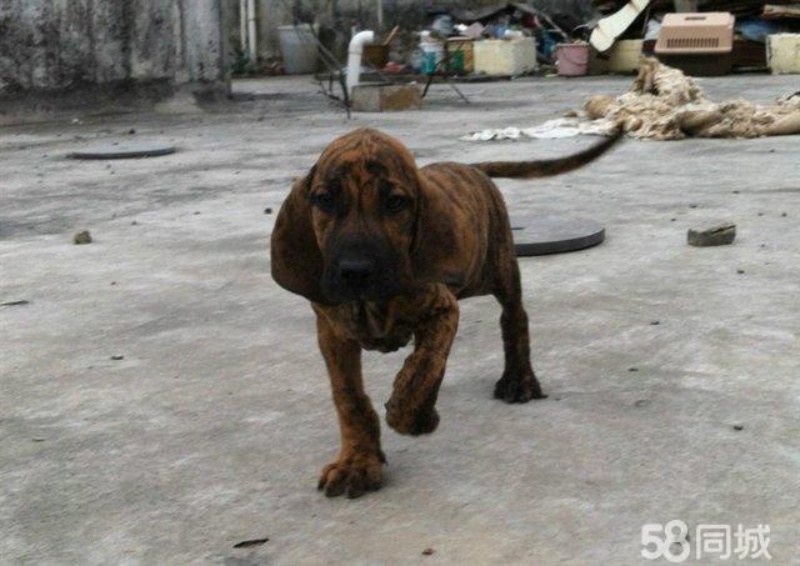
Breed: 220-n000032-Fila_Braziliero